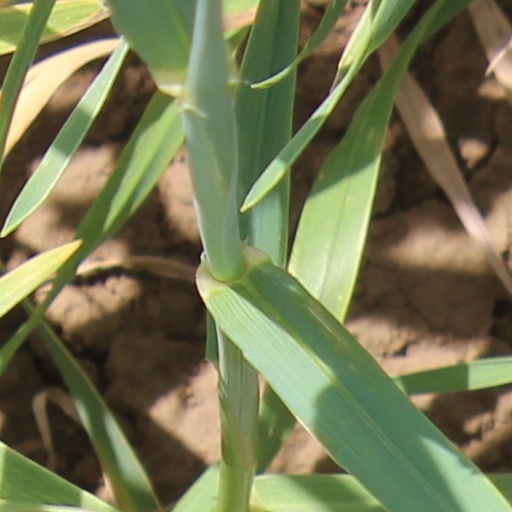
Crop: wheat